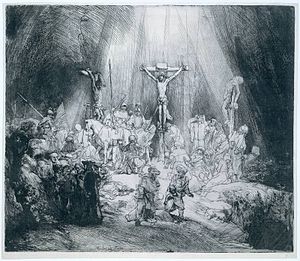
Koldnålsradering
Koldnålsradering af Rembrandt, De tre kors 1653
Koldnålsradering eller tørnålsradering er en grafisk dybtryksteknik teknik, hvor der i modsætning til radering ikke ætses i trykpladen, men ridses streger direkte i pladen med en nål.